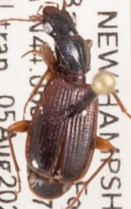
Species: Cymindis neglecta
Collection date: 2020-08-05
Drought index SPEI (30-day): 0.016
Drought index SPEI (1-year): -0.048
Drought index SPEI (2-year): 0.594